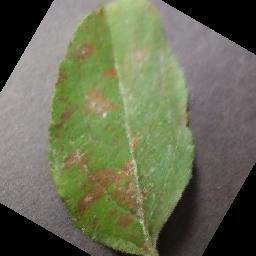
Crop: apple
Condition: cedar_rust